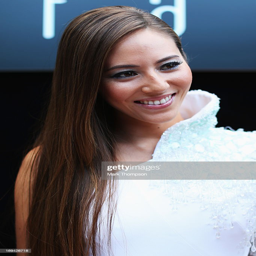
fashion model the girlfriend of award winner attends the event .